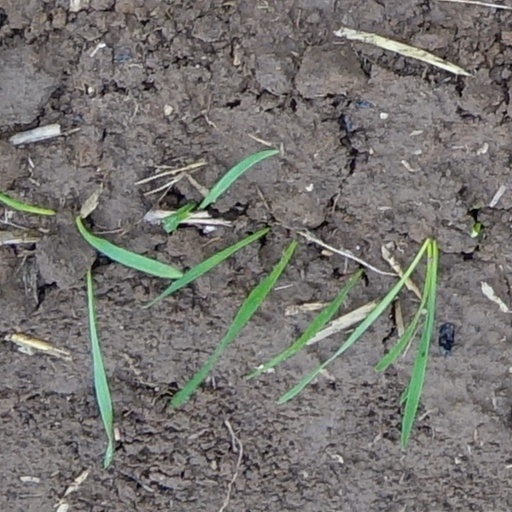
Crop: wheat